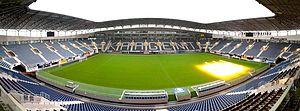
La saison 2016-2017 de la Jupiler Pro League est la 114ᵉ saison de la première division belge.
Le Koninklijke Atletieke Associatie Gent, abrégé en KAA Gent, couramment appelé AA Gent en néerlandais et La Gantoise en français, est un club de football belge fondé en 1900 et basé à Gand dans la province de Flandre Orientale.
La saison 2018-2019 de la Jupiler Pro League est la 116ᵉ saison de la première division belge.